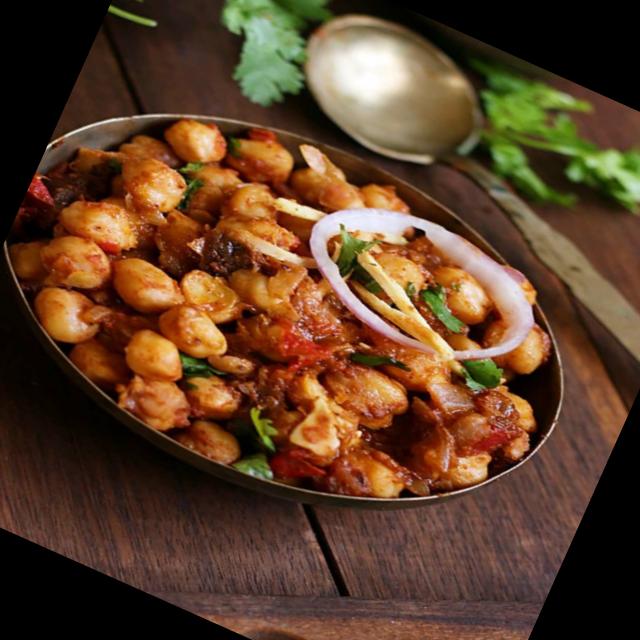
Dish: chole